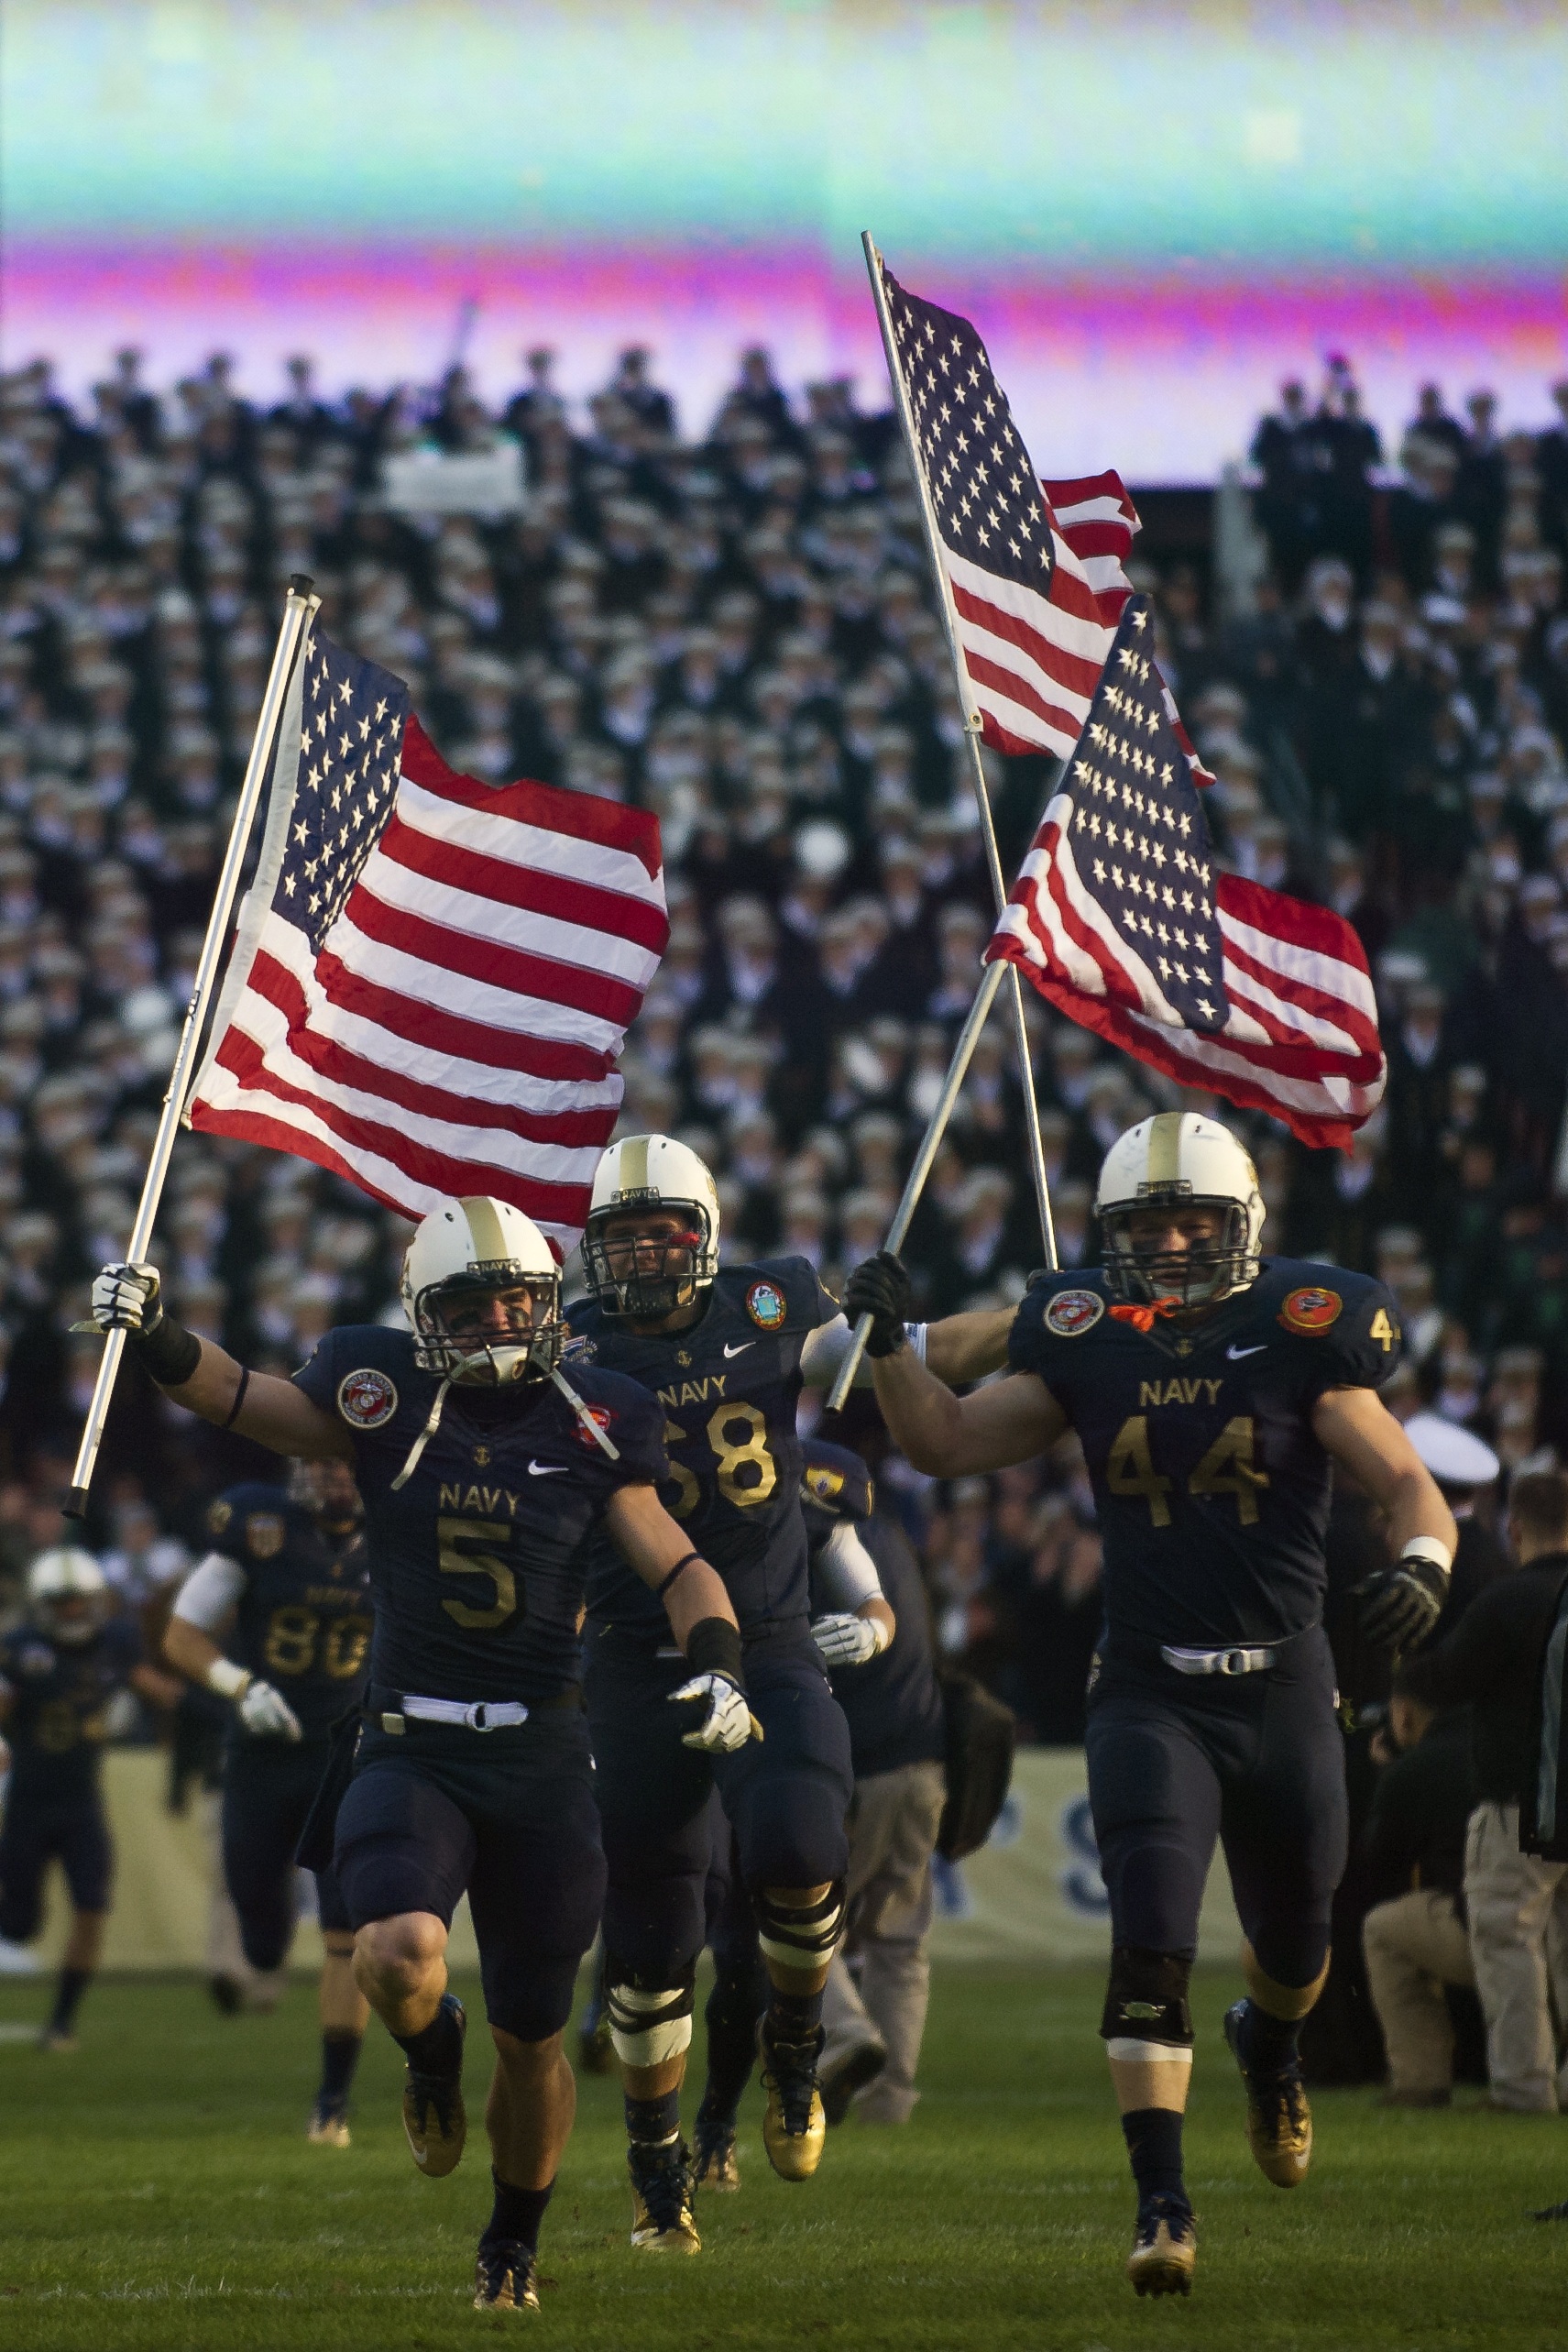
structure, sport, field, play, action, stadium, player, competition, american football, sports, players, college, teams, football player, sport venue, army navy game